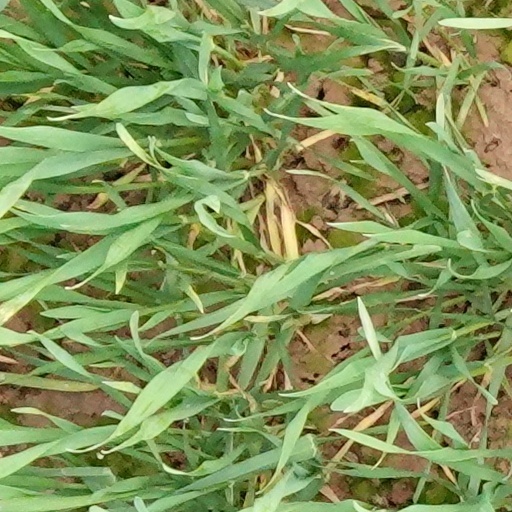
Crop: wheat